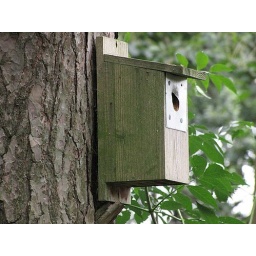
Woodpecker dent in bird box metal !